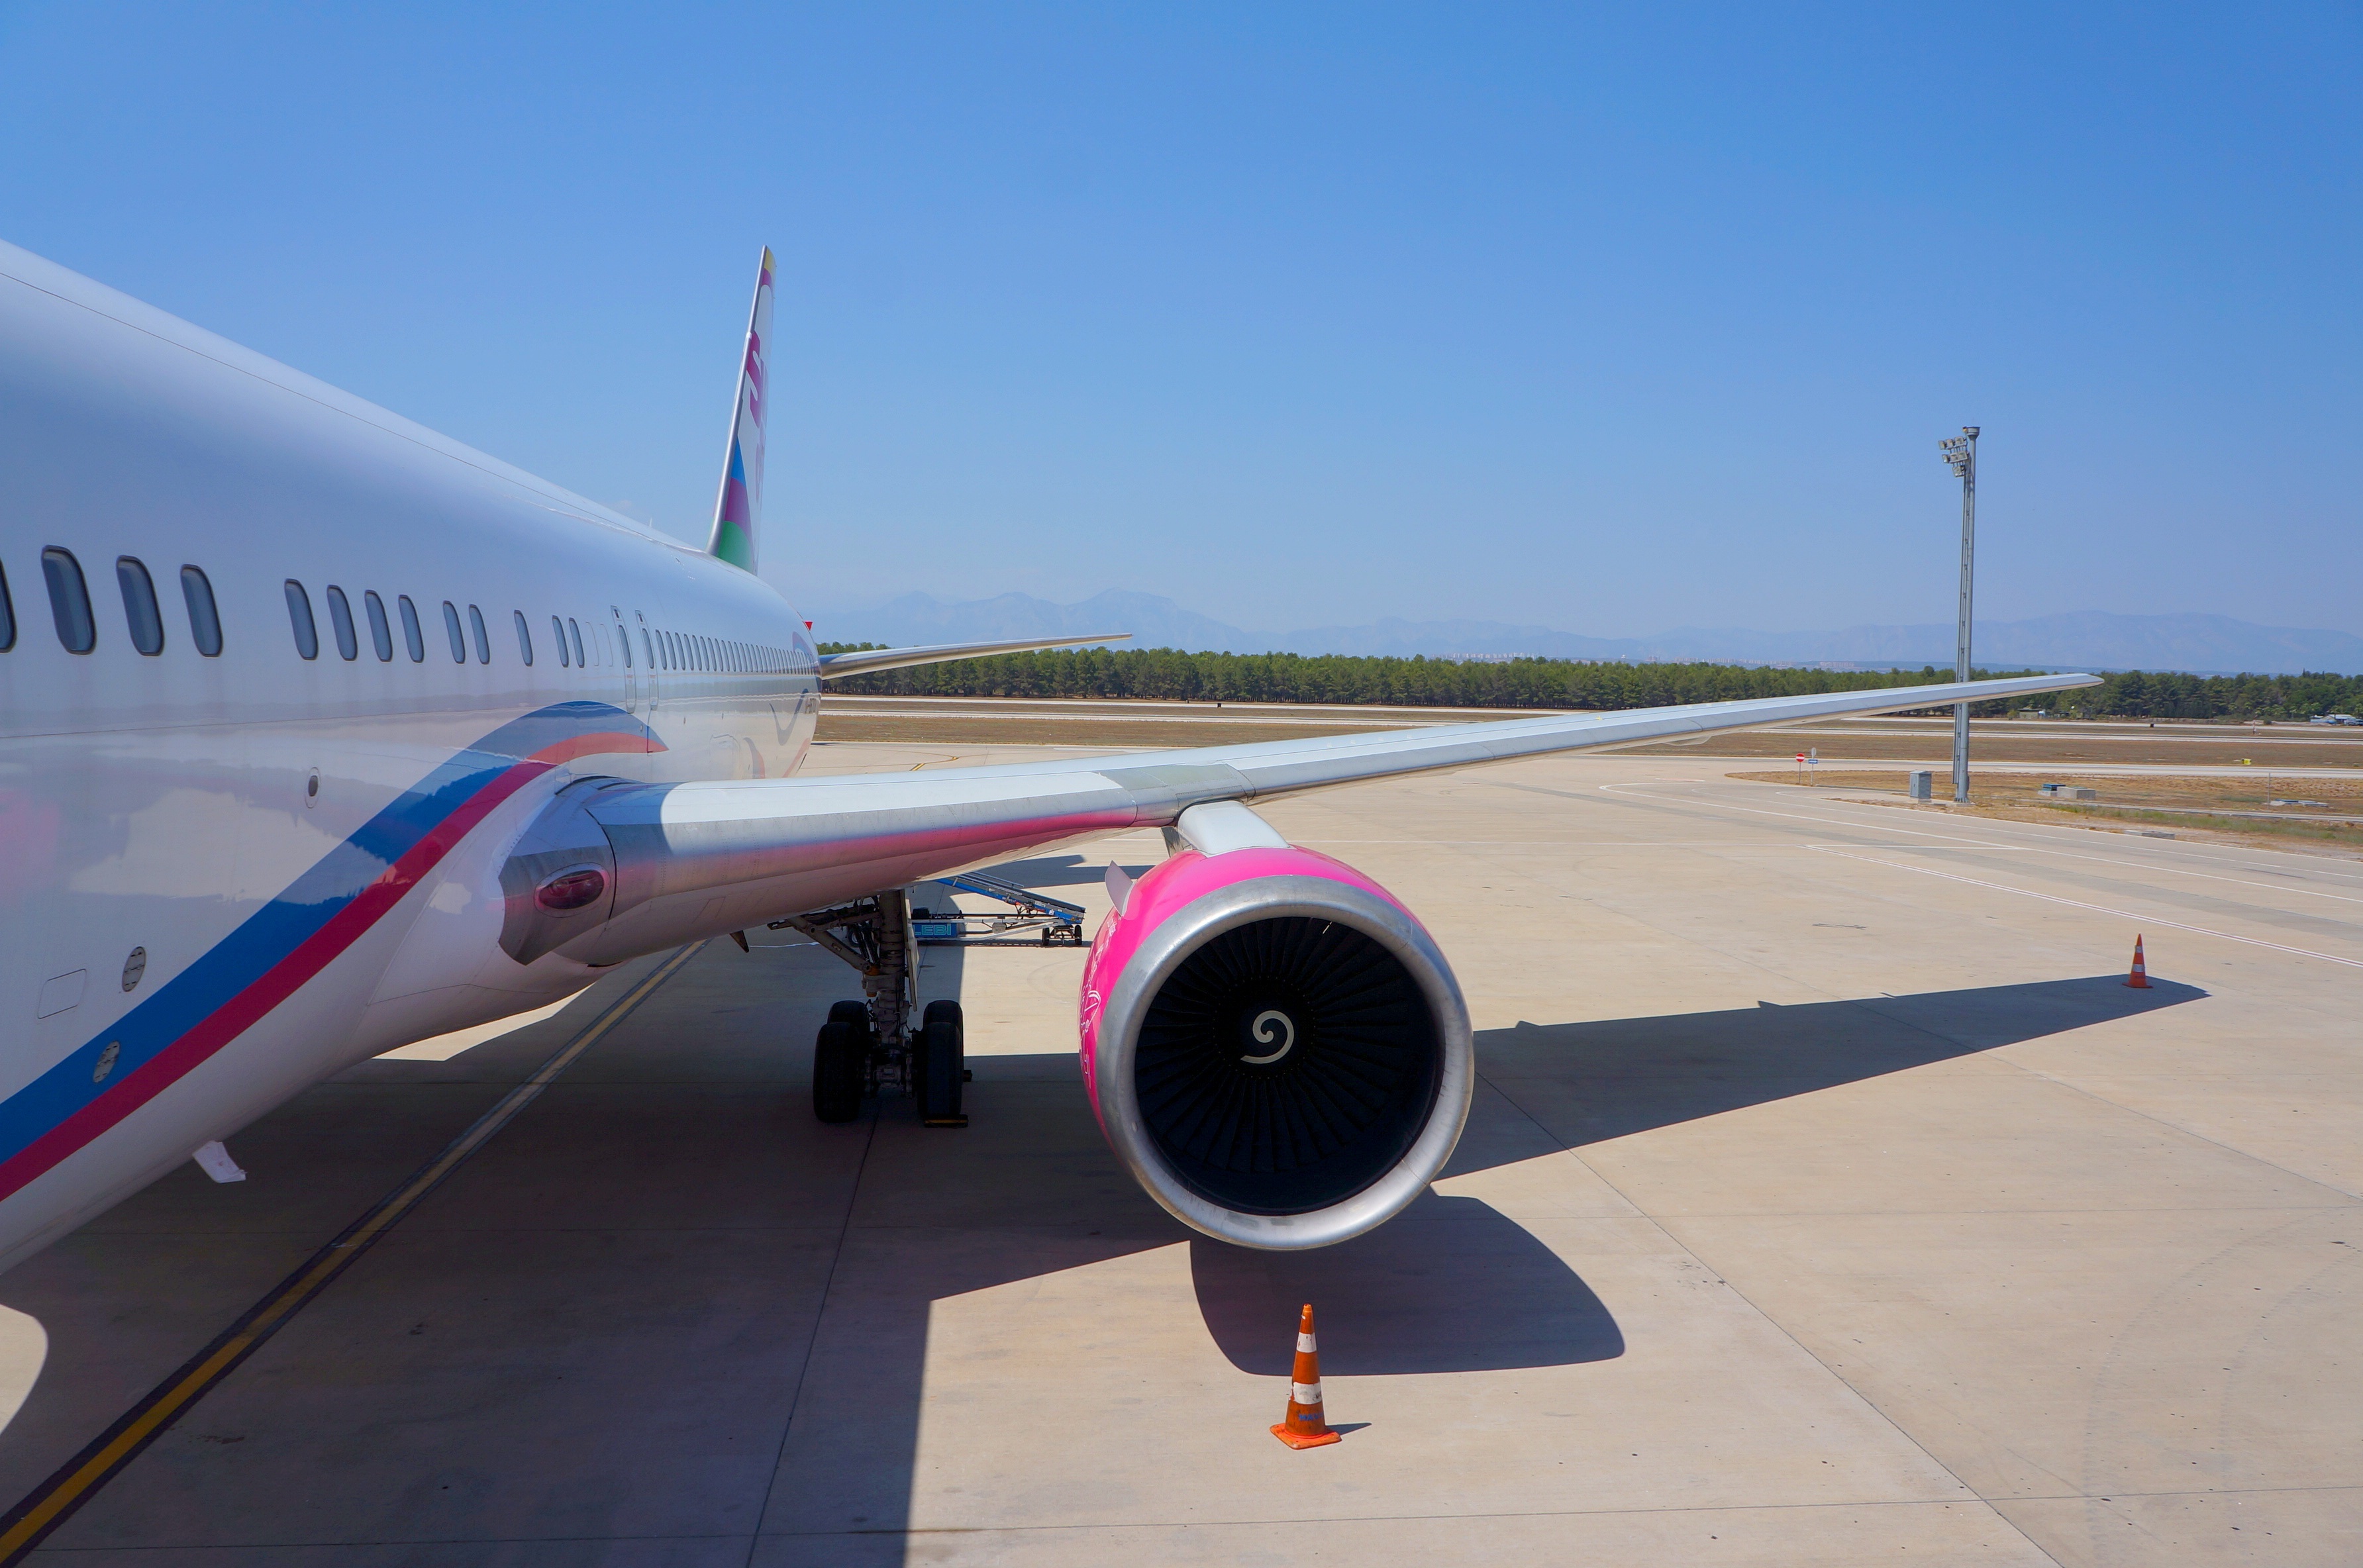
wing, airport, airplane, plane, aircraft, vehicle, airline, aviation, flight, turbine, infrastructure, airliner, boeing, takeoff, 757, air transport, air force, jet aircraft, airbus a330, boeing 777, boeing 767, air travel, boeing 757, atmosphere of earth, wide body aircraft, narrow body aircraft, aircraft engine